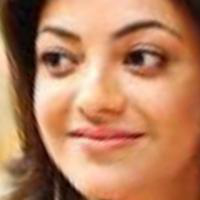
Age group: age 31-40